Stahleck Castle

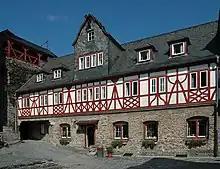
Longhouse, built as a boys' hostel in 1925–26

Stahleck became the Association's prestige project. The intention was to completely rebuild the castle. Stahl based his designs on historical models and appended them to remaining structures, but changed his plans again after ancient, previously unknown building foundations came to light in excavations beginning in August 1925. The excavations and the attendant repeated surveying of the site delayed the start of building to late summer 1925. The first building, the longhouse, was intended as a hostel for boys. On the first floor, executed in Fachwerk, were a flat for the hostel manager and an adjacent dormitory with washroom. On the ground floor, built in crushed stone, were the kitchen and a day-room, while the top floor, which has dormers on the courtyard side, housed further sleeping and washing space. The design adhered as far as possible to the use of space in the old castle. An old cellar at the east corner of the site was rebuilt and roofed over in reinforced concrete to make a viewing terrace. Further excavations took place parallel to the construction work, and recovered stones were used as building material in rebuilding the ring wall and the foundation of the keep.